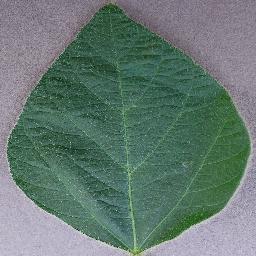
Label: Soybean___healthy